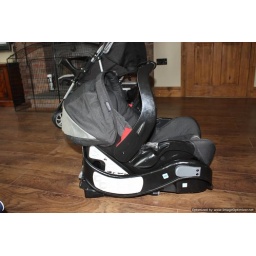
Car Seat Clicked in the base as would be in car